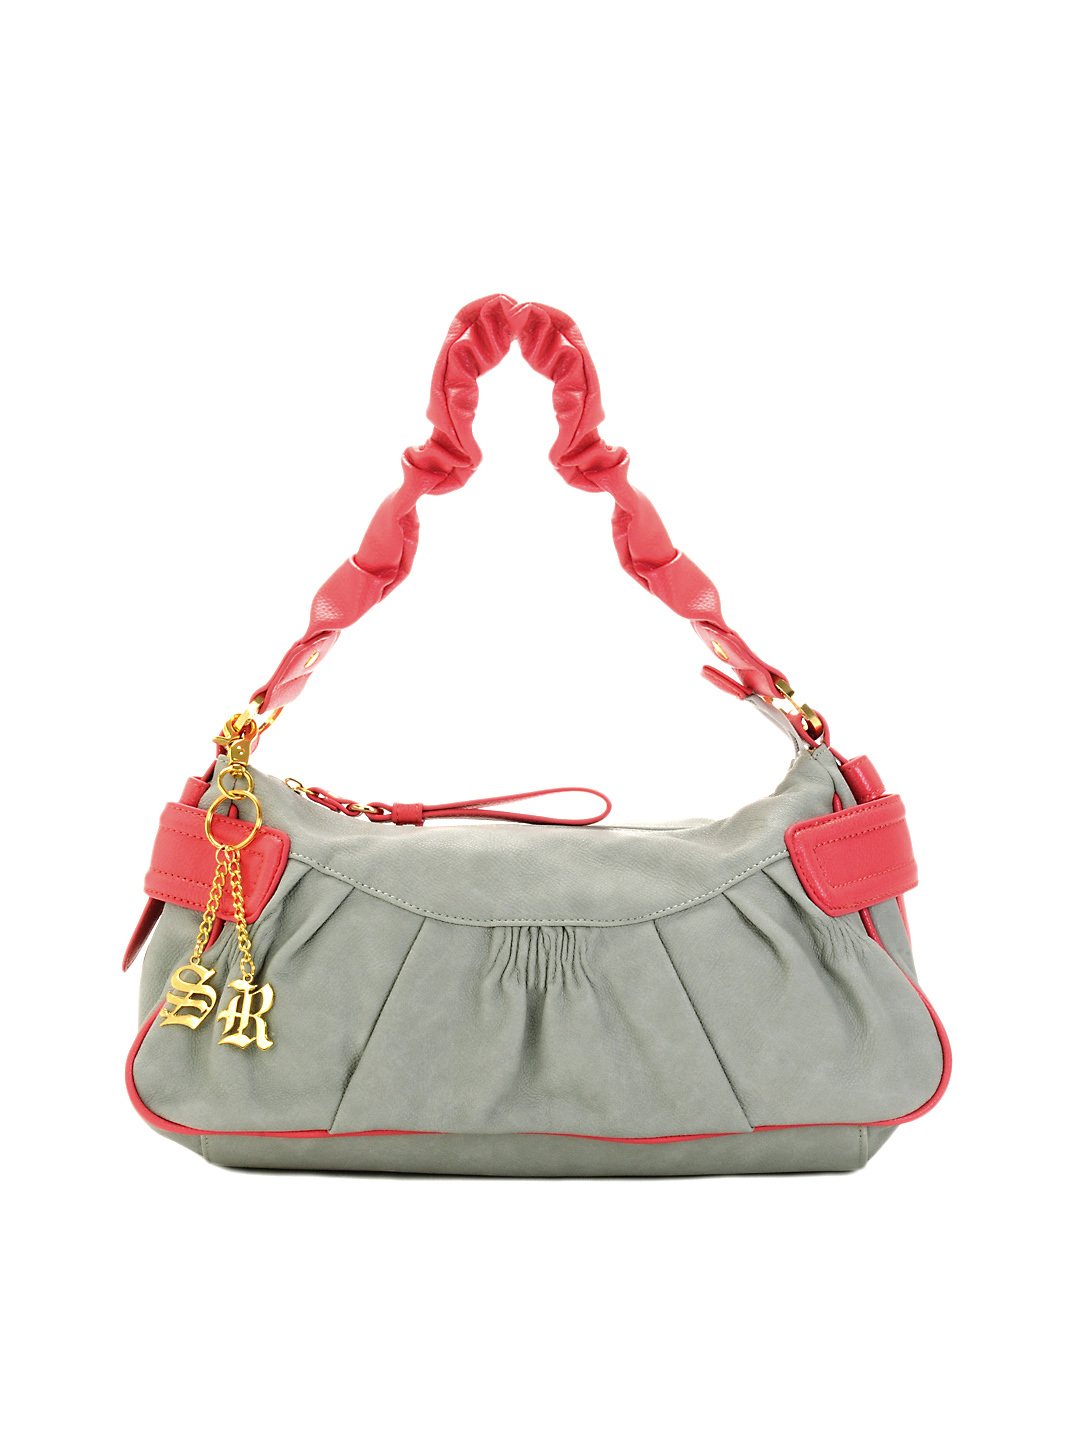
Rocky S Women Stone Grey Handbag
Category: Accessories / Bags / Handbags
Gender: Women
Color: Grey
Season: Fall 2012
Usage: Casual